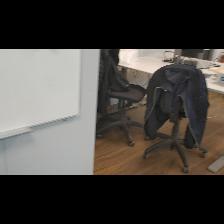
Label: NonHuman